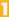
Number: 1